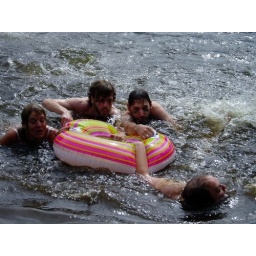
team black in the water